Botswana

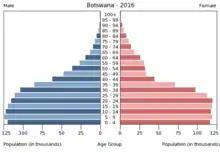
Population pyramid of Botswana, 2016

Botswana is a parliamentary republic governed by the Constitution of Botswana. It is the longest uninterrupted democracy in Africa. Its seat of government is in Gaborone. Botswana's governing institutions were established after it became an independent nation in 1966. Botswana's governmental structure is based on both the United Kingdom's Westminster system and the Tswana people's tribal governments. Botswana has a centralised government in which national law supersedes local law. Local laws are developed by local councils and district councils. They are heavily influenced by tribal governments, which are led by the tribe's chief.